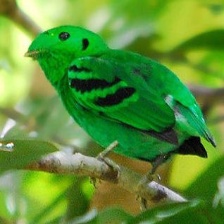
Species: GREEN BROADBILL
Scientific name: CALYPTOMENA VIRIDIS